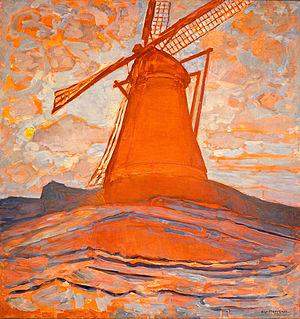
La peinture de paysage est un genre pictural figuratif qui représente le paysage.